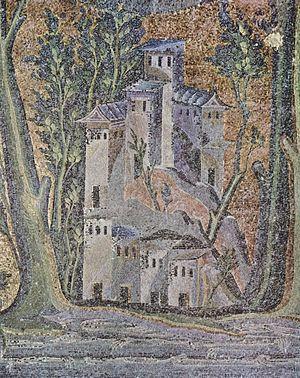
La Grande Mosquée des Omeyyades de Damas, construite entre 706 et 715, est un édifice religieux musulman bâti par le calife omeyyade Al Walid Iᵉʳ
La mosaïque byzantine, dont l’apogée se situe entre le VIᵉ siècle et le XVᵉ siècle, plonge ses racines dans une longue tradition venue de la Grèce antique et de Rome. À partir du IVᵉ siècle, les églises chrétiennes adoptèrent et adaptèrent cette tradition pour dépeindre des scènes de la vie religieuse et de la Bible, non plus sur les pavements de leurs édifices mais sur leurs murs et leurs plafonds. Les artistes byzantins devinrent renommés pour leur technique et leur inspiration, influençant ceux du royaume normand de Sicile au XIIᵉ siècle ainsi que ceux de Venise, de Rome et d’autres villes de l’ancienne Italie byzantine, de même que ceux de Russie, d’Ukraine et d’autres pays du monde orthodoxe. L’art de la mosaïque s’estompa au cours de la Renaissance quoique divers artistes comme Raphaël continuèrent à pratiquer les anciennes techniques. Hors de l’empire byzantin, ces techniques furent adoptées à la fois par des artistes juifs pour la décoration des synagogues et par des artistes musulmans pour celle des mosquées et des palais.
La représentation figurée dans les arts de l'Islam, c'est-à-dire, la production d'images figuratives d'êtres vivants, et en particulier des prophètes, dont Mahomet, fait l'objet de débats complexes dans la civilisation islamique, à l'intersection de facteurs artistiques, religieux, sociaux, politiques et philosophiques.